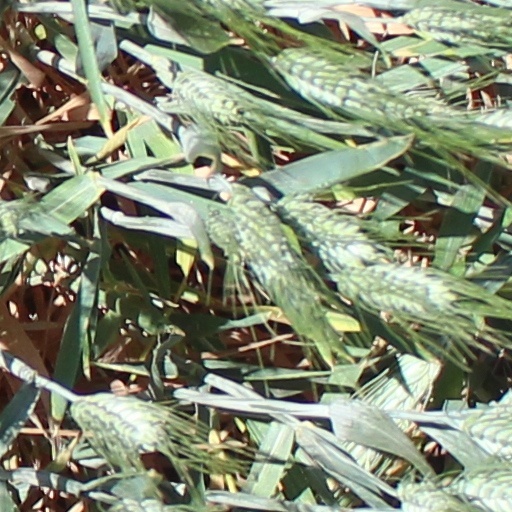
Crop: wheat